Anchor Brewery

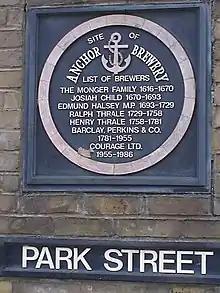
Plaque marking former site of the Anchor Brewery.

The Anchor Brewery was a brewery in Park Street, Southwark, London, England. Established in 1616, by the early nineteenth century it was the largest brewery in the world. From 1781 it was operated by Barclay Perkins & Co, who in 1955 merged with the Courage Brewery, which already owned the nearby Anchor Brewhouse. The Park Street brewery was demolished in 1981.